Richard H. Martin Jr.

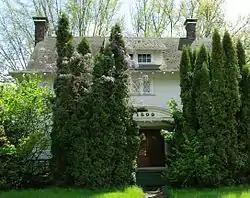
Albert S. Sholes House (1909)

He is credited with designing the Pacific Northwest Industrial Exposition Building in Portland, Oregon in 1888, although Chauncey B. Seaton is credited in various other sources as its designer. It was completed in 1890, not long after the Great Fire of Spokane. The large structure burned in 1910.